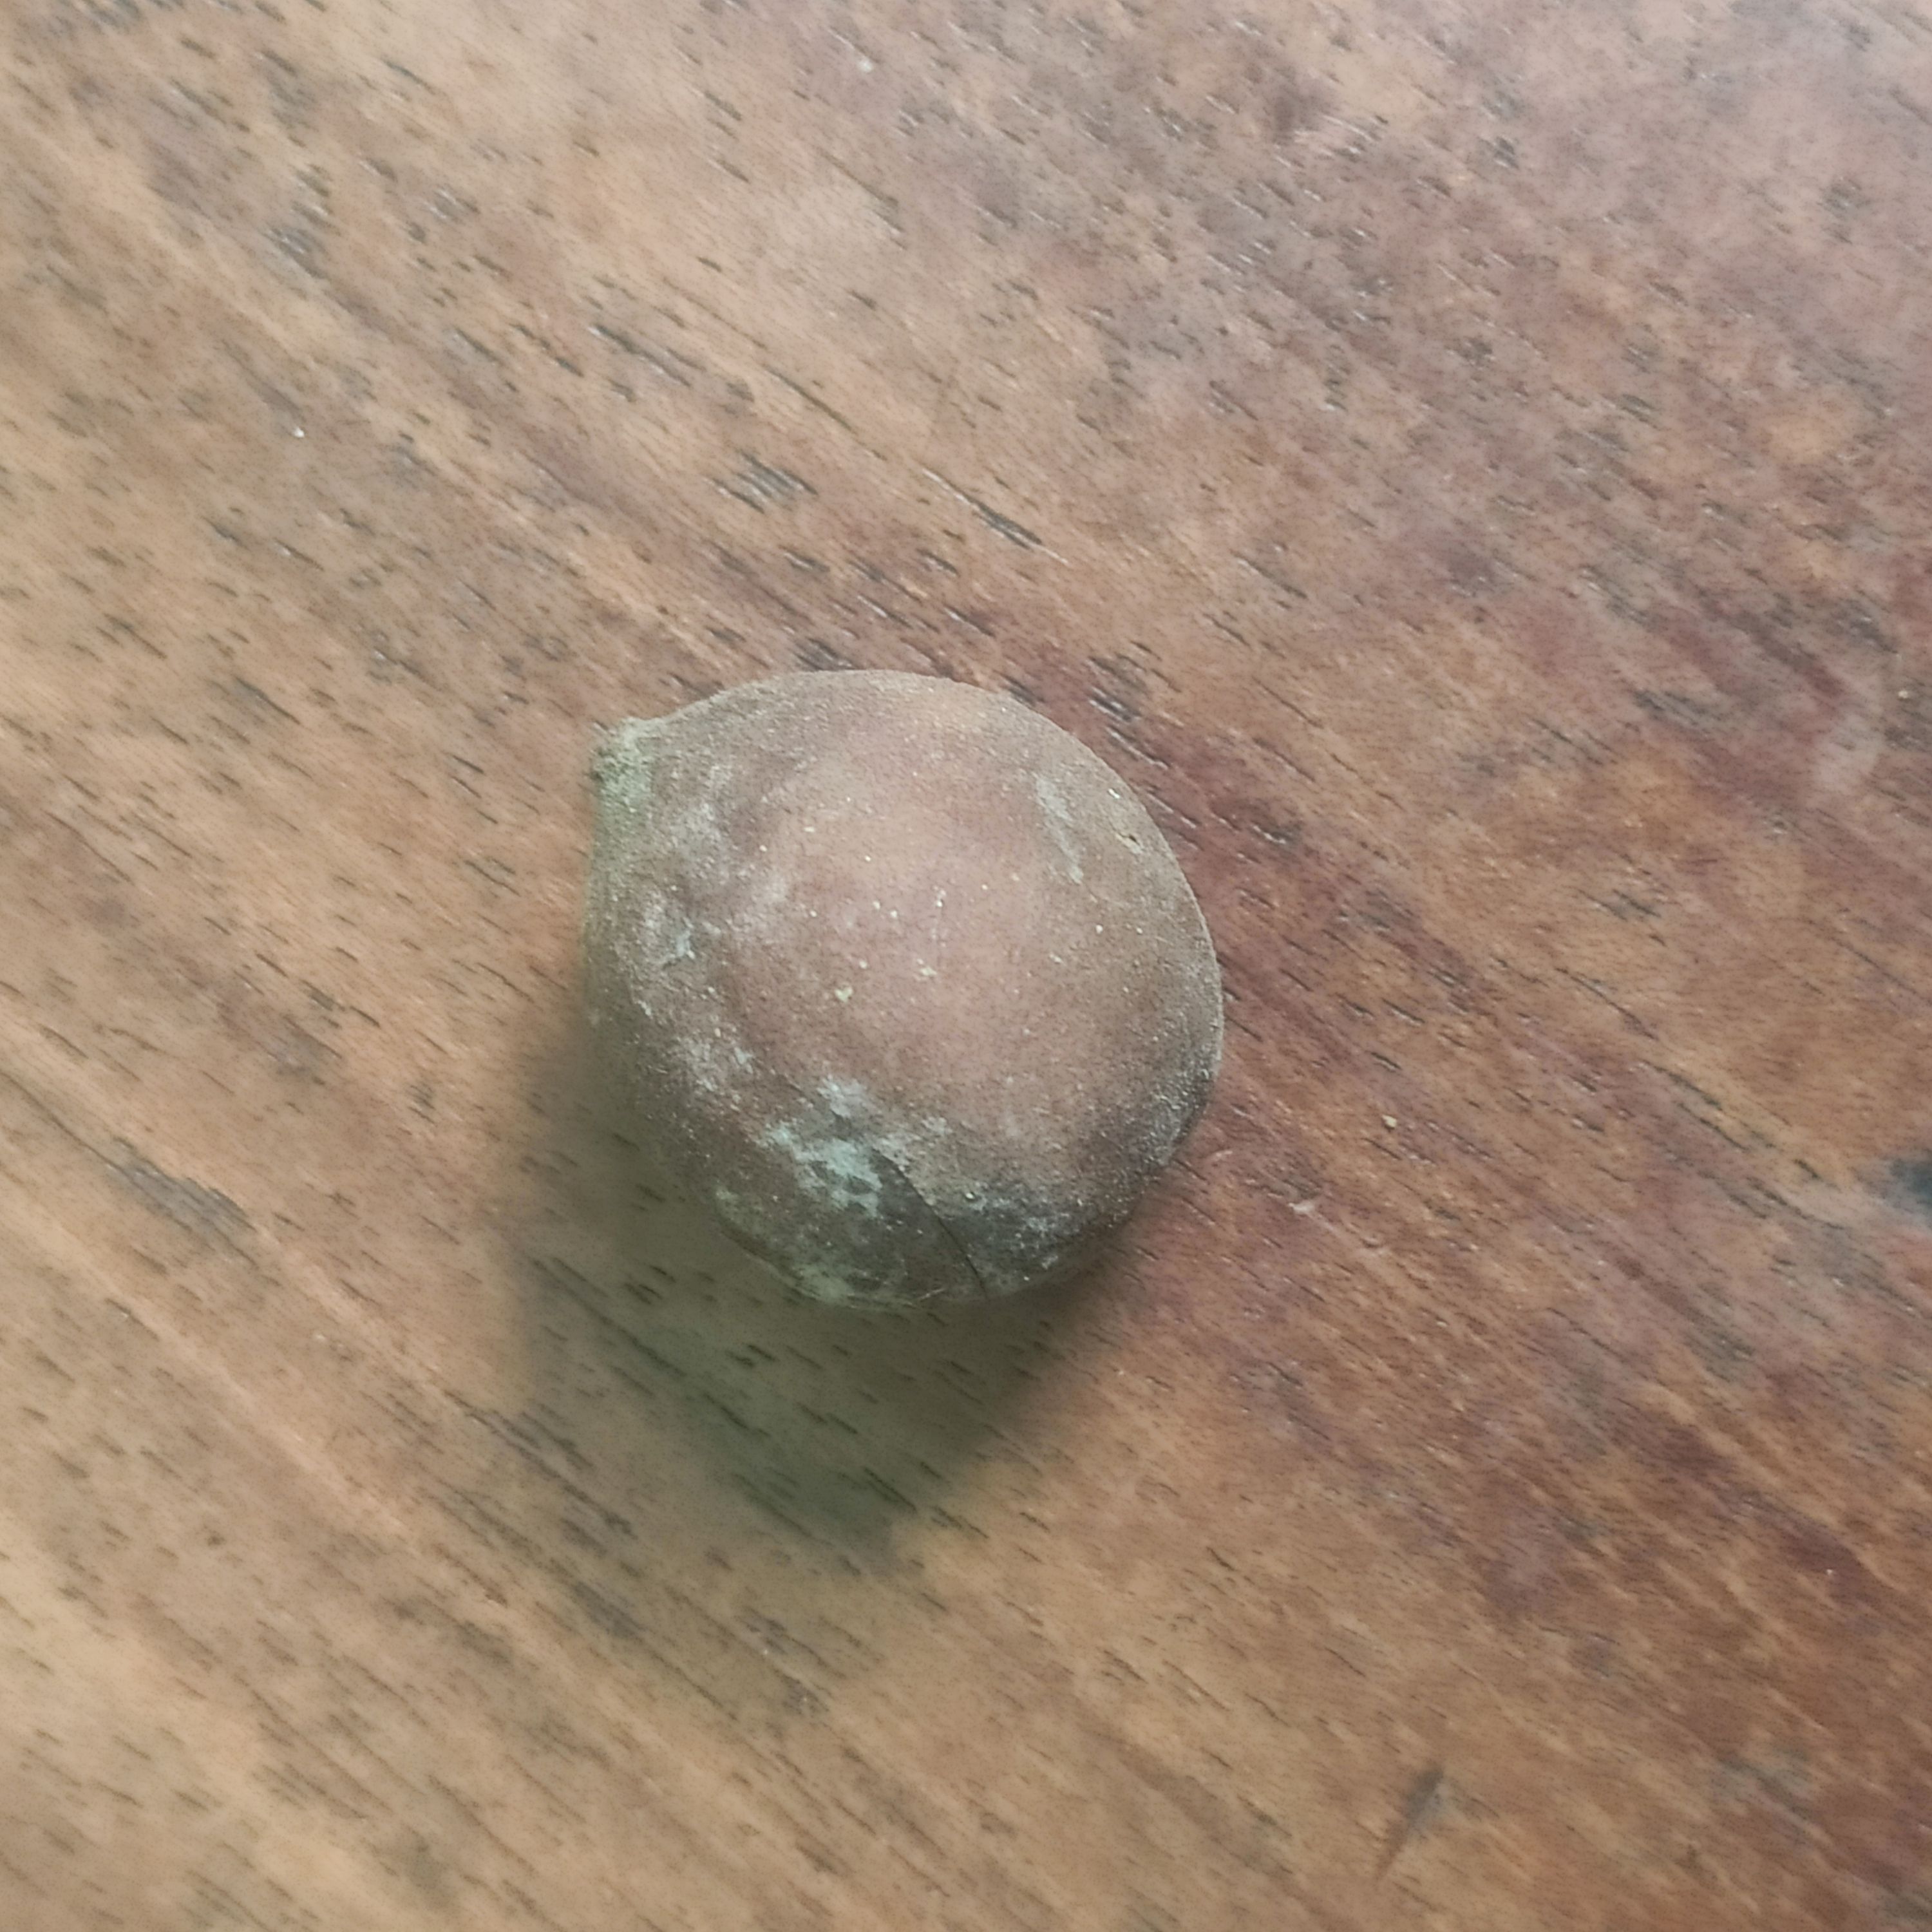
Fruit: burmese-grape
Grade: 3rd-grade